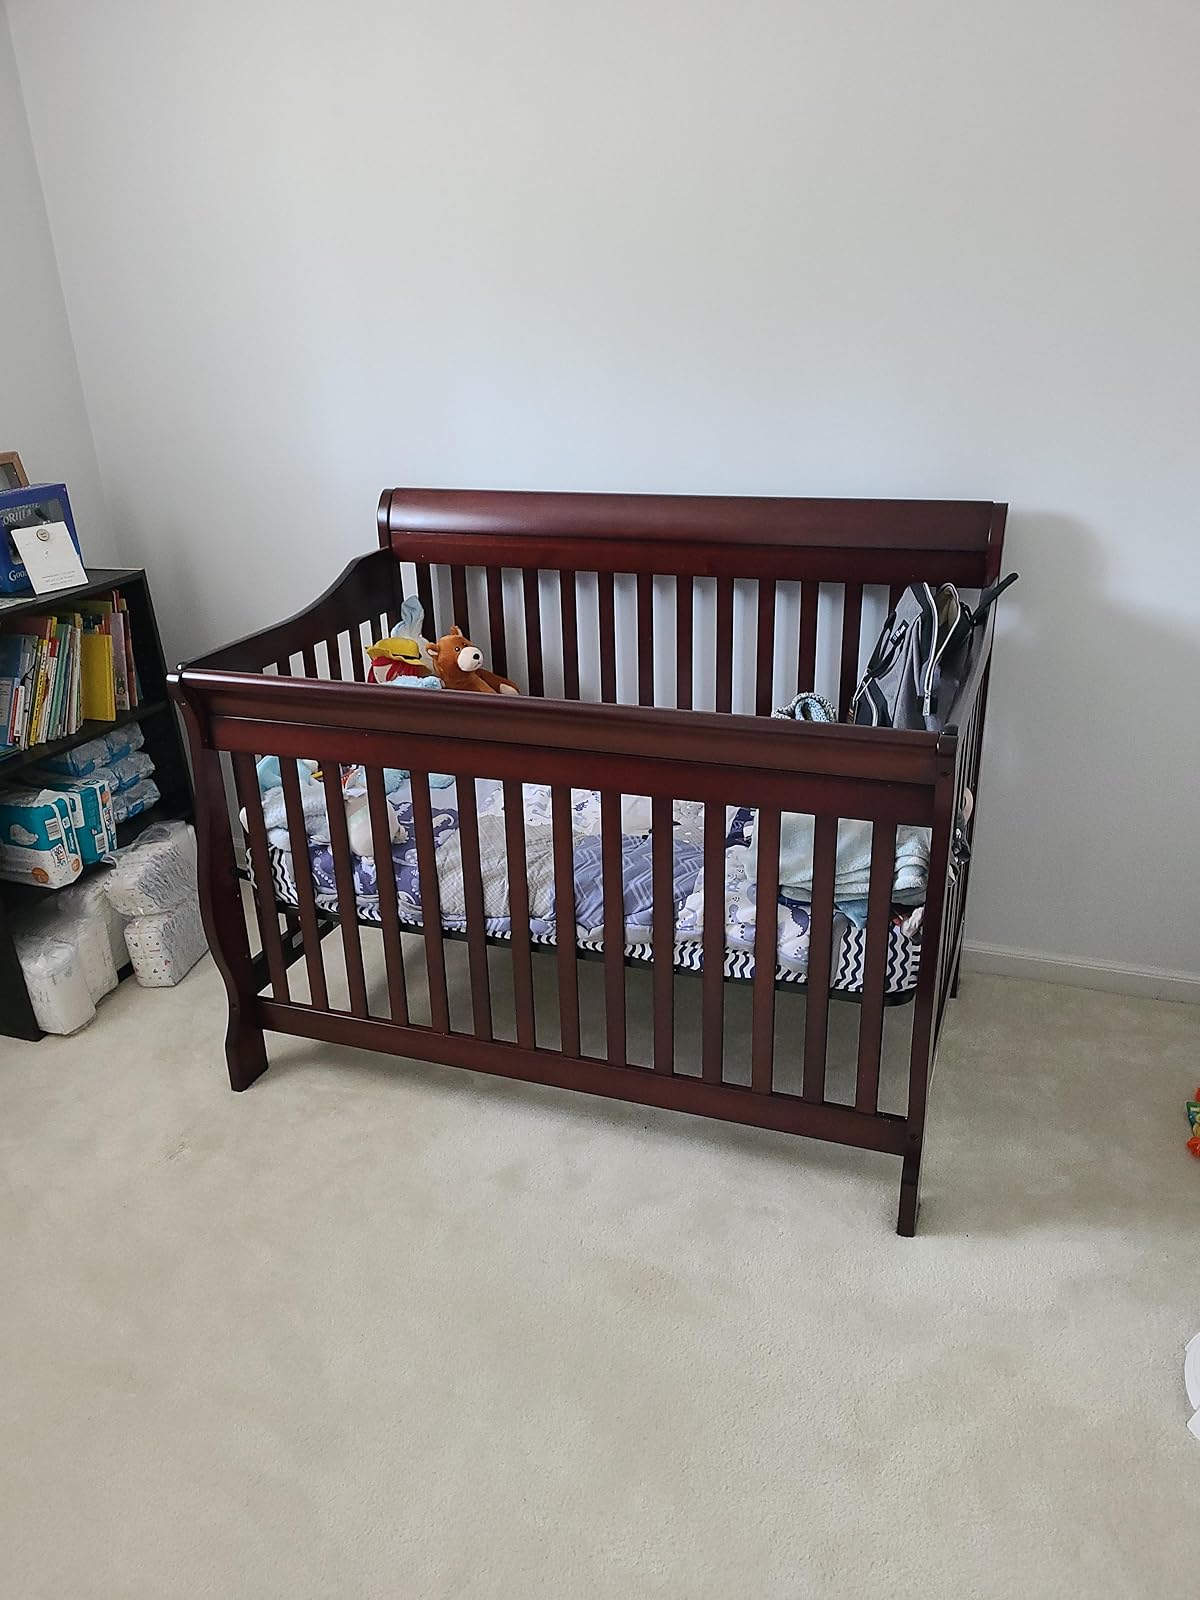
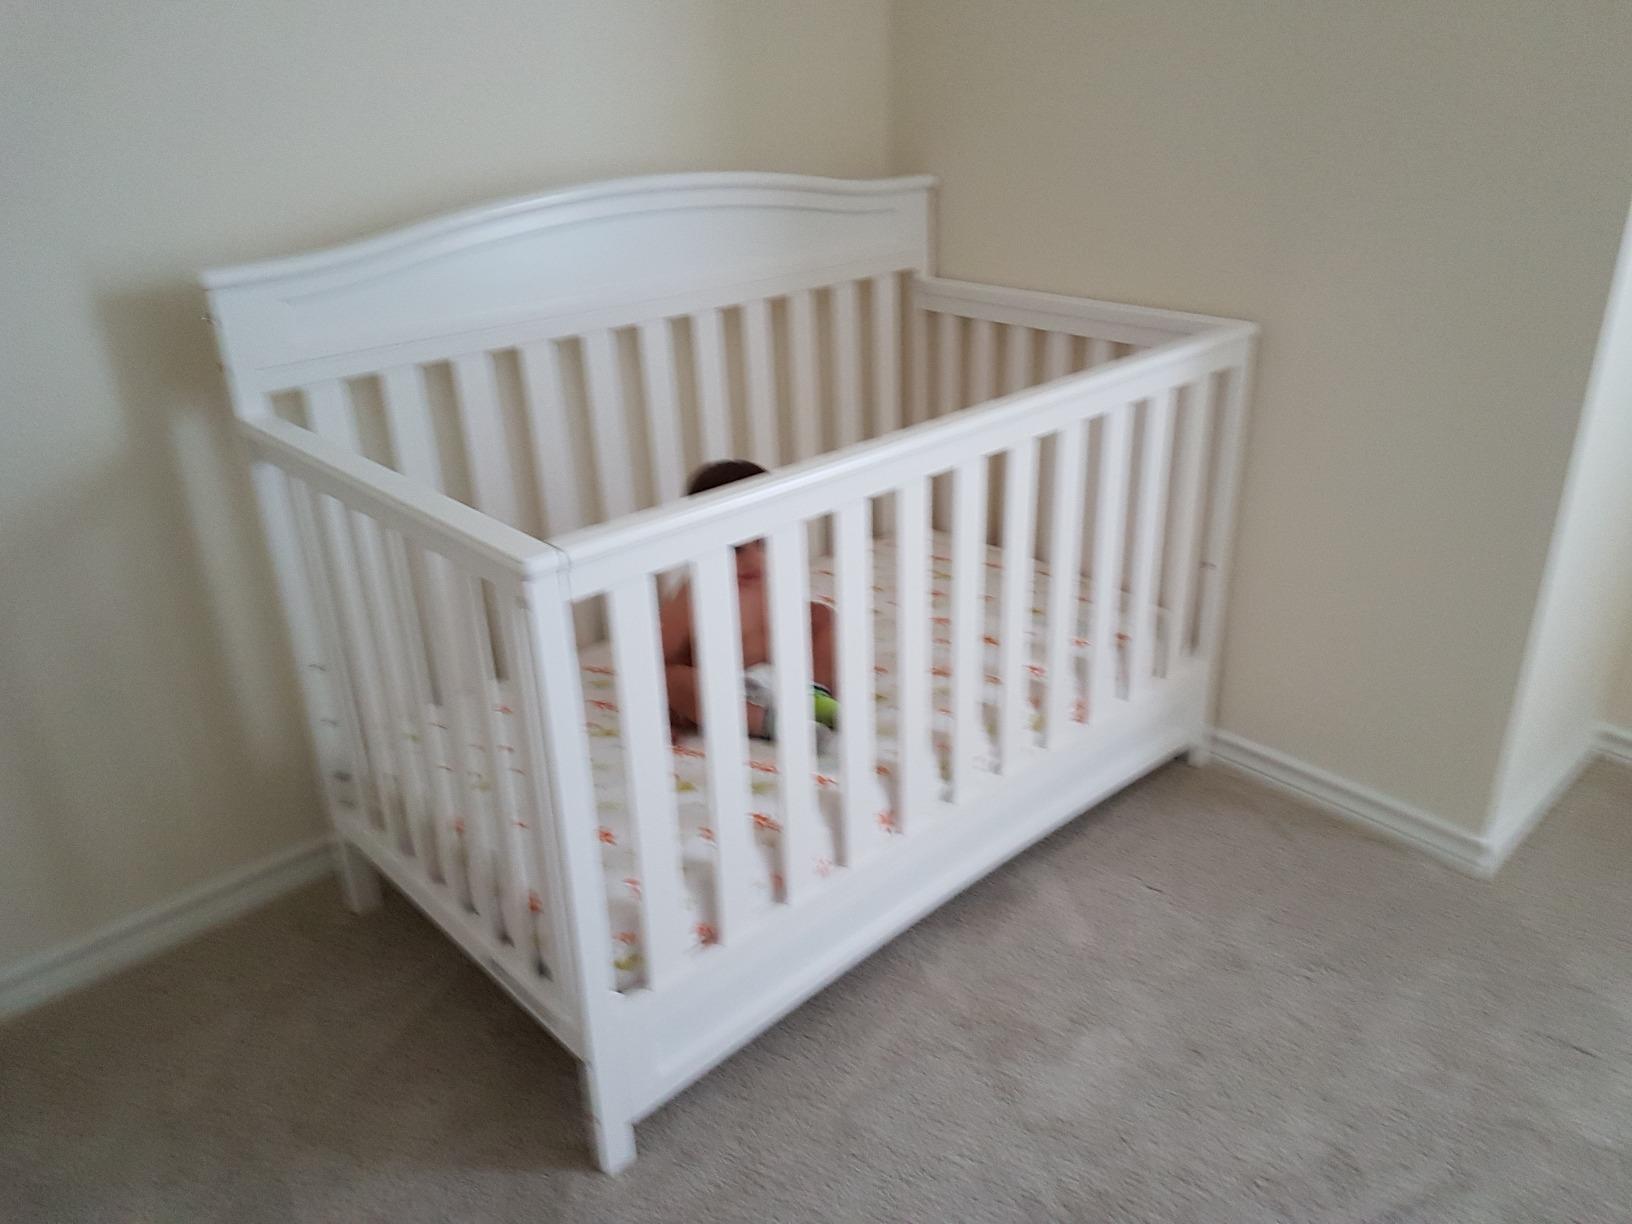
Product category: products_crib
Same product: no